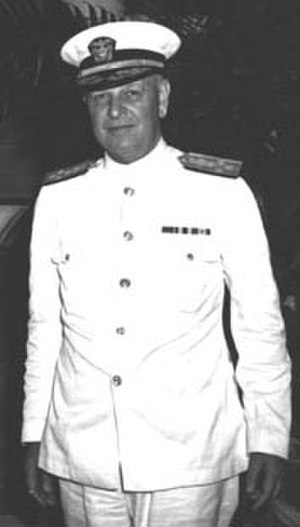
Husband Kimmel
Admiral Husband E. Kimmel, chef for US Navys stillehavsflåde, med base på Pearl Harbor i december 1941
Husband Edward Kimmel var en amerikansk søofficer og admiral i US Navy. Han er mest kendt for at være chef for US Navys stillehavsflåde da japanerne angreb Pearl Harbor i 1941.